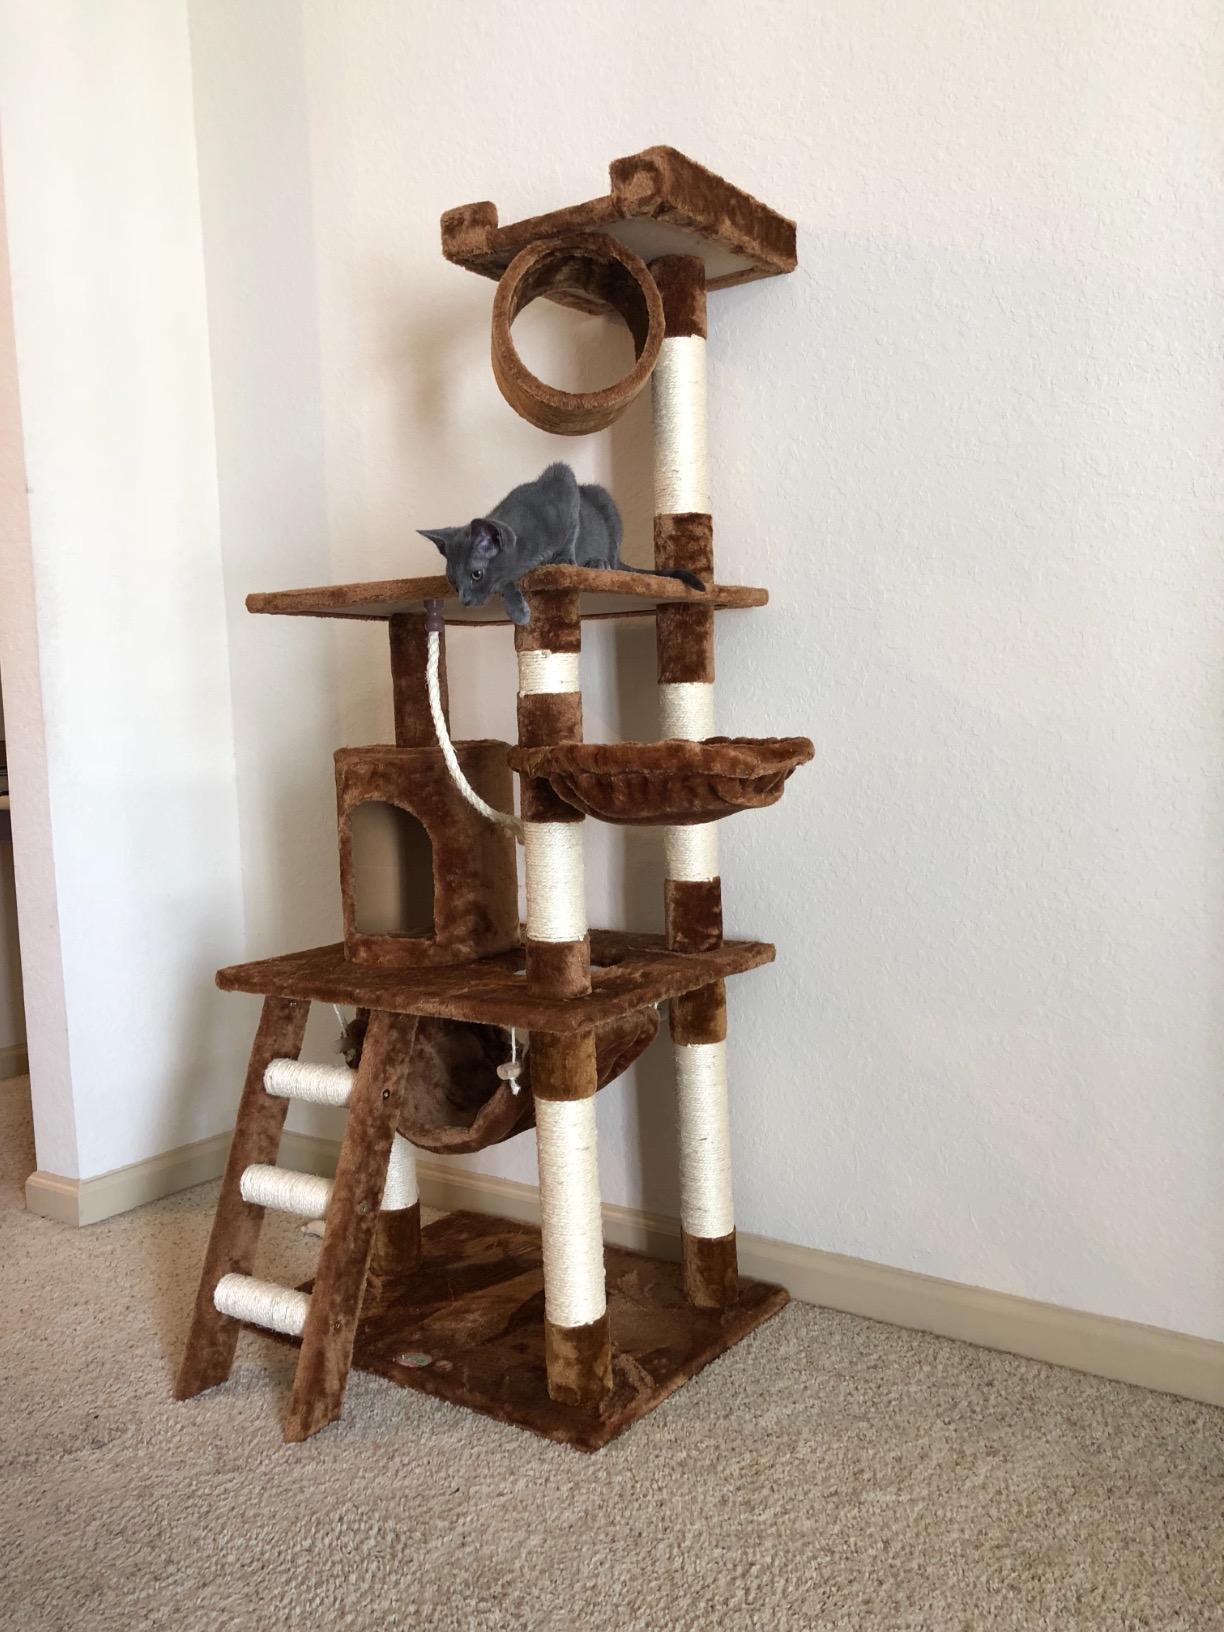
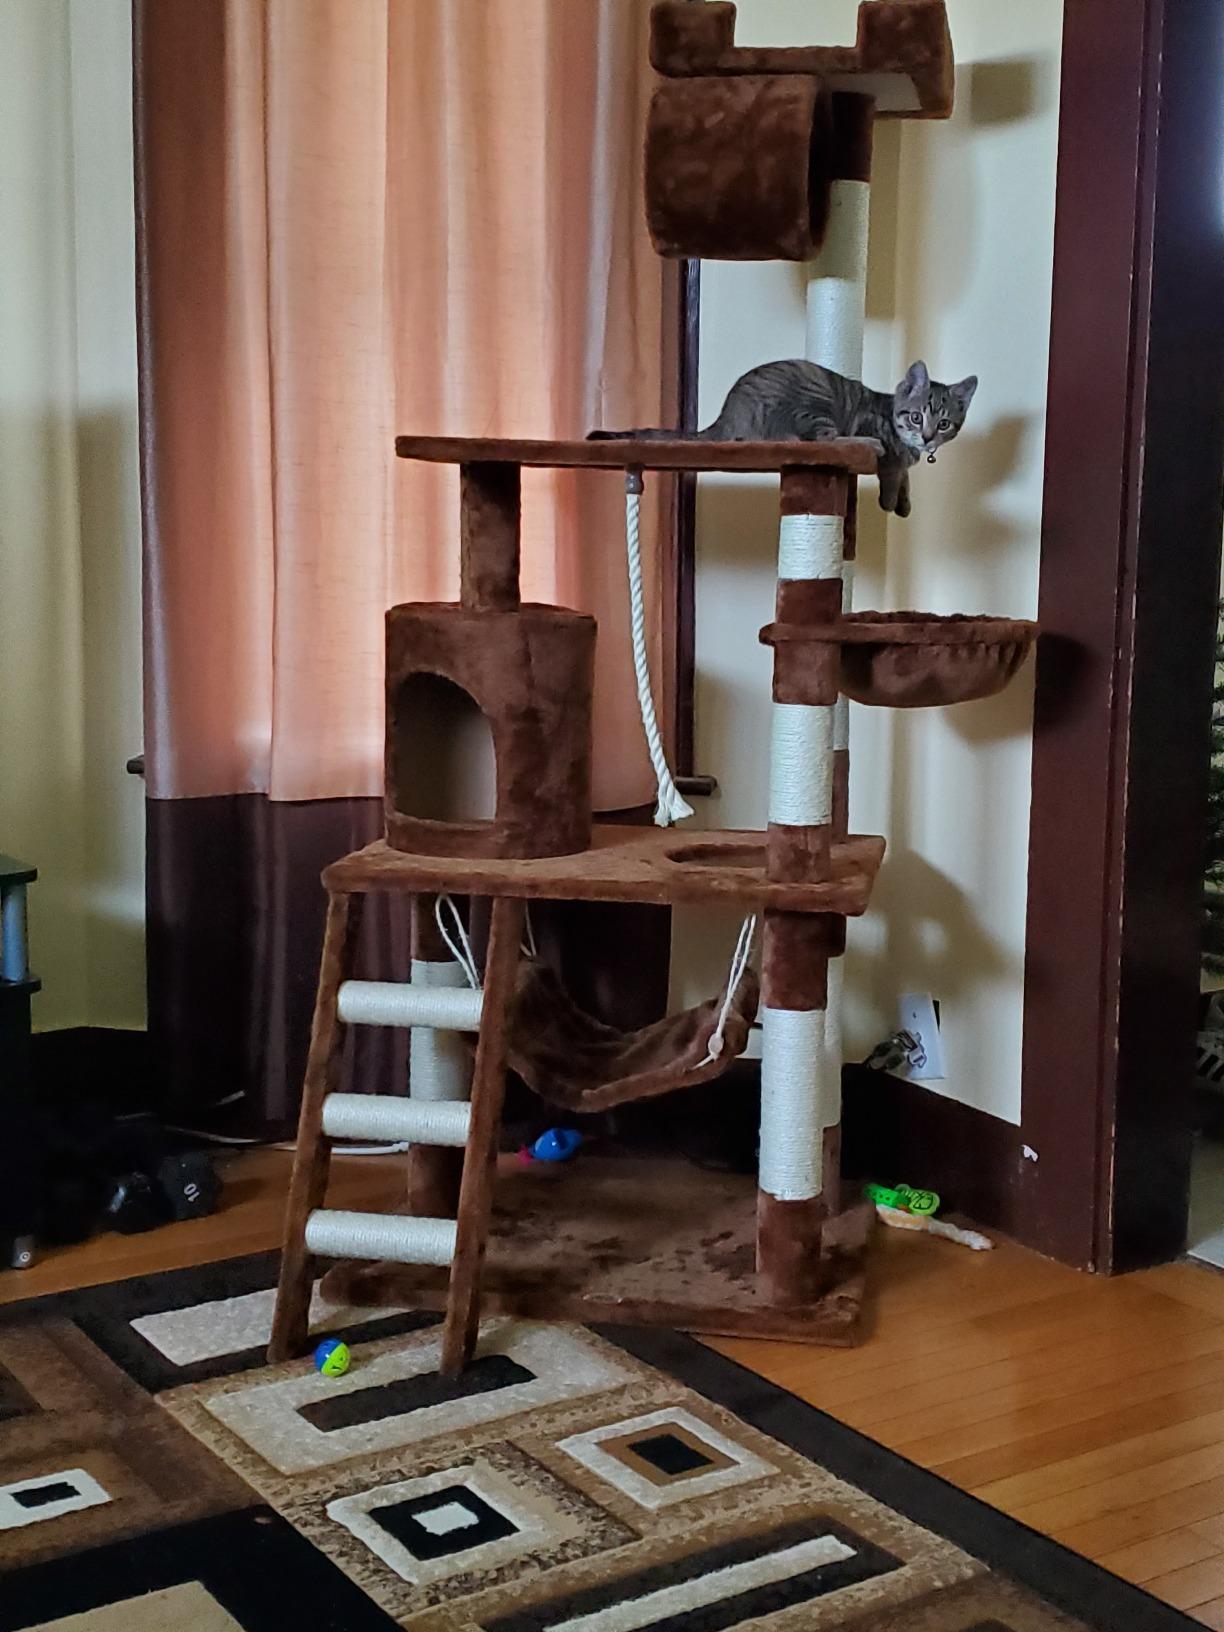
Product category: items_cat tree
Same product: yes